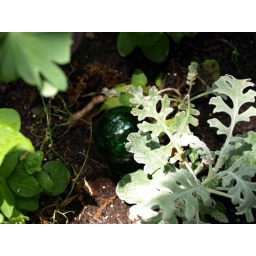
green glass ball in flower garden